Kilbrogan House

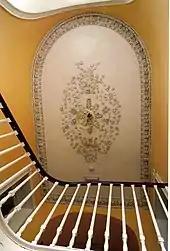
Stairs and ceiling plasterwork at Kilbrogan

Kilbrogan House is an early 19th century Georgian house situated in Bandon in County Cork, Ireland. The house was built in 1818 on Kilbrogan Hill near the centre of Bandon.